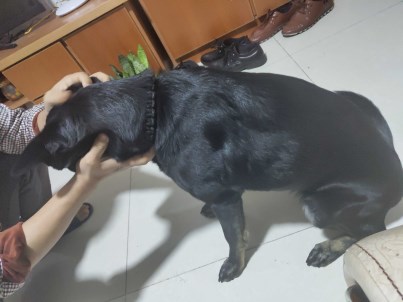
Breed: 3336-n000121-chinese_rural_dog